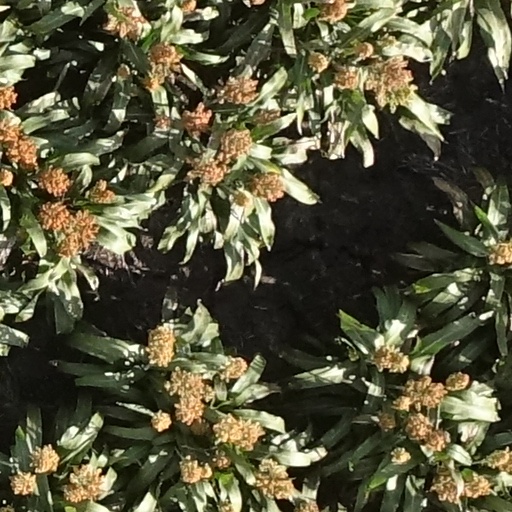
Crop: sorghum